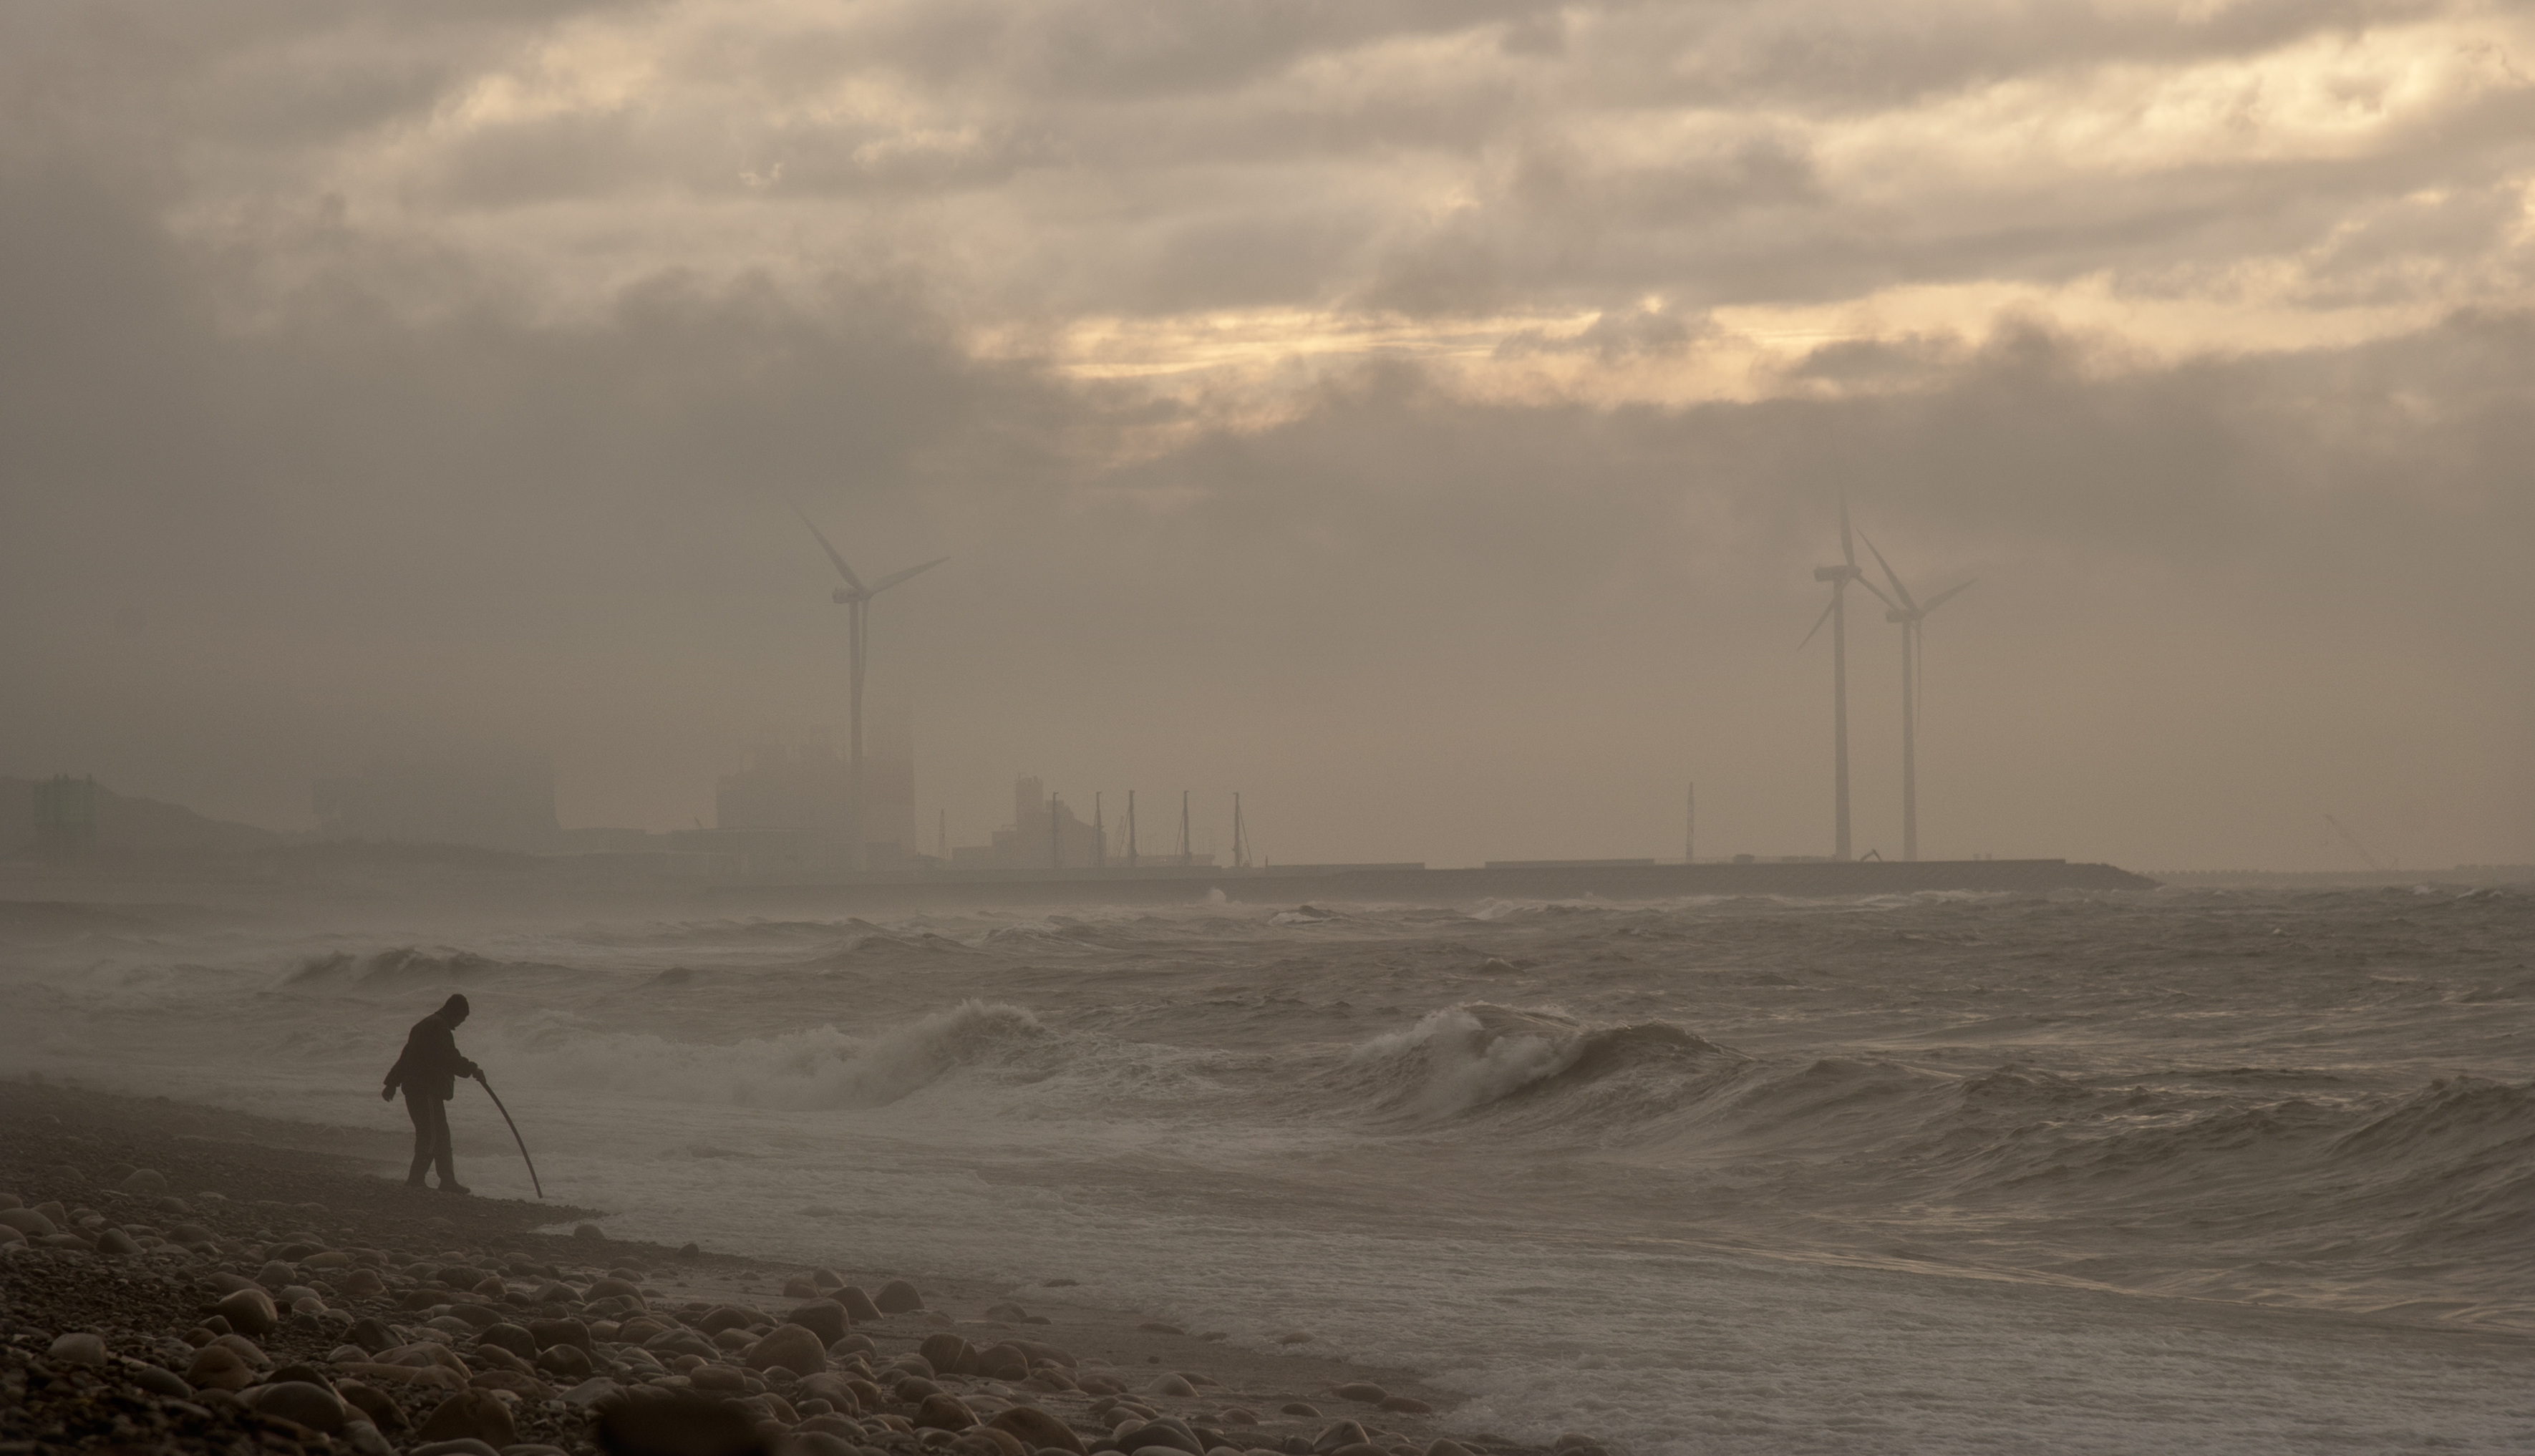
man, beach, sea, coast, water, sand, ocean, horizon, cloud, sunrise, sunset, mist, morning, shore, wave, wind, dawn, coastline, dusk, weather, storm, seashore, body of water, waves, atmospheric phenomenon, wind wave, wind mills